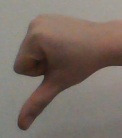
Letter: waw